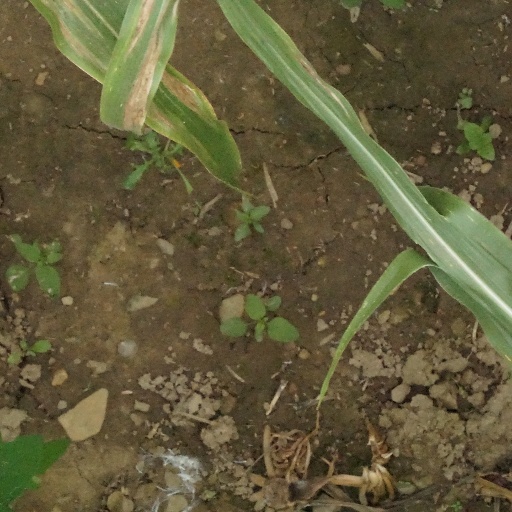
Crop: maize; corn